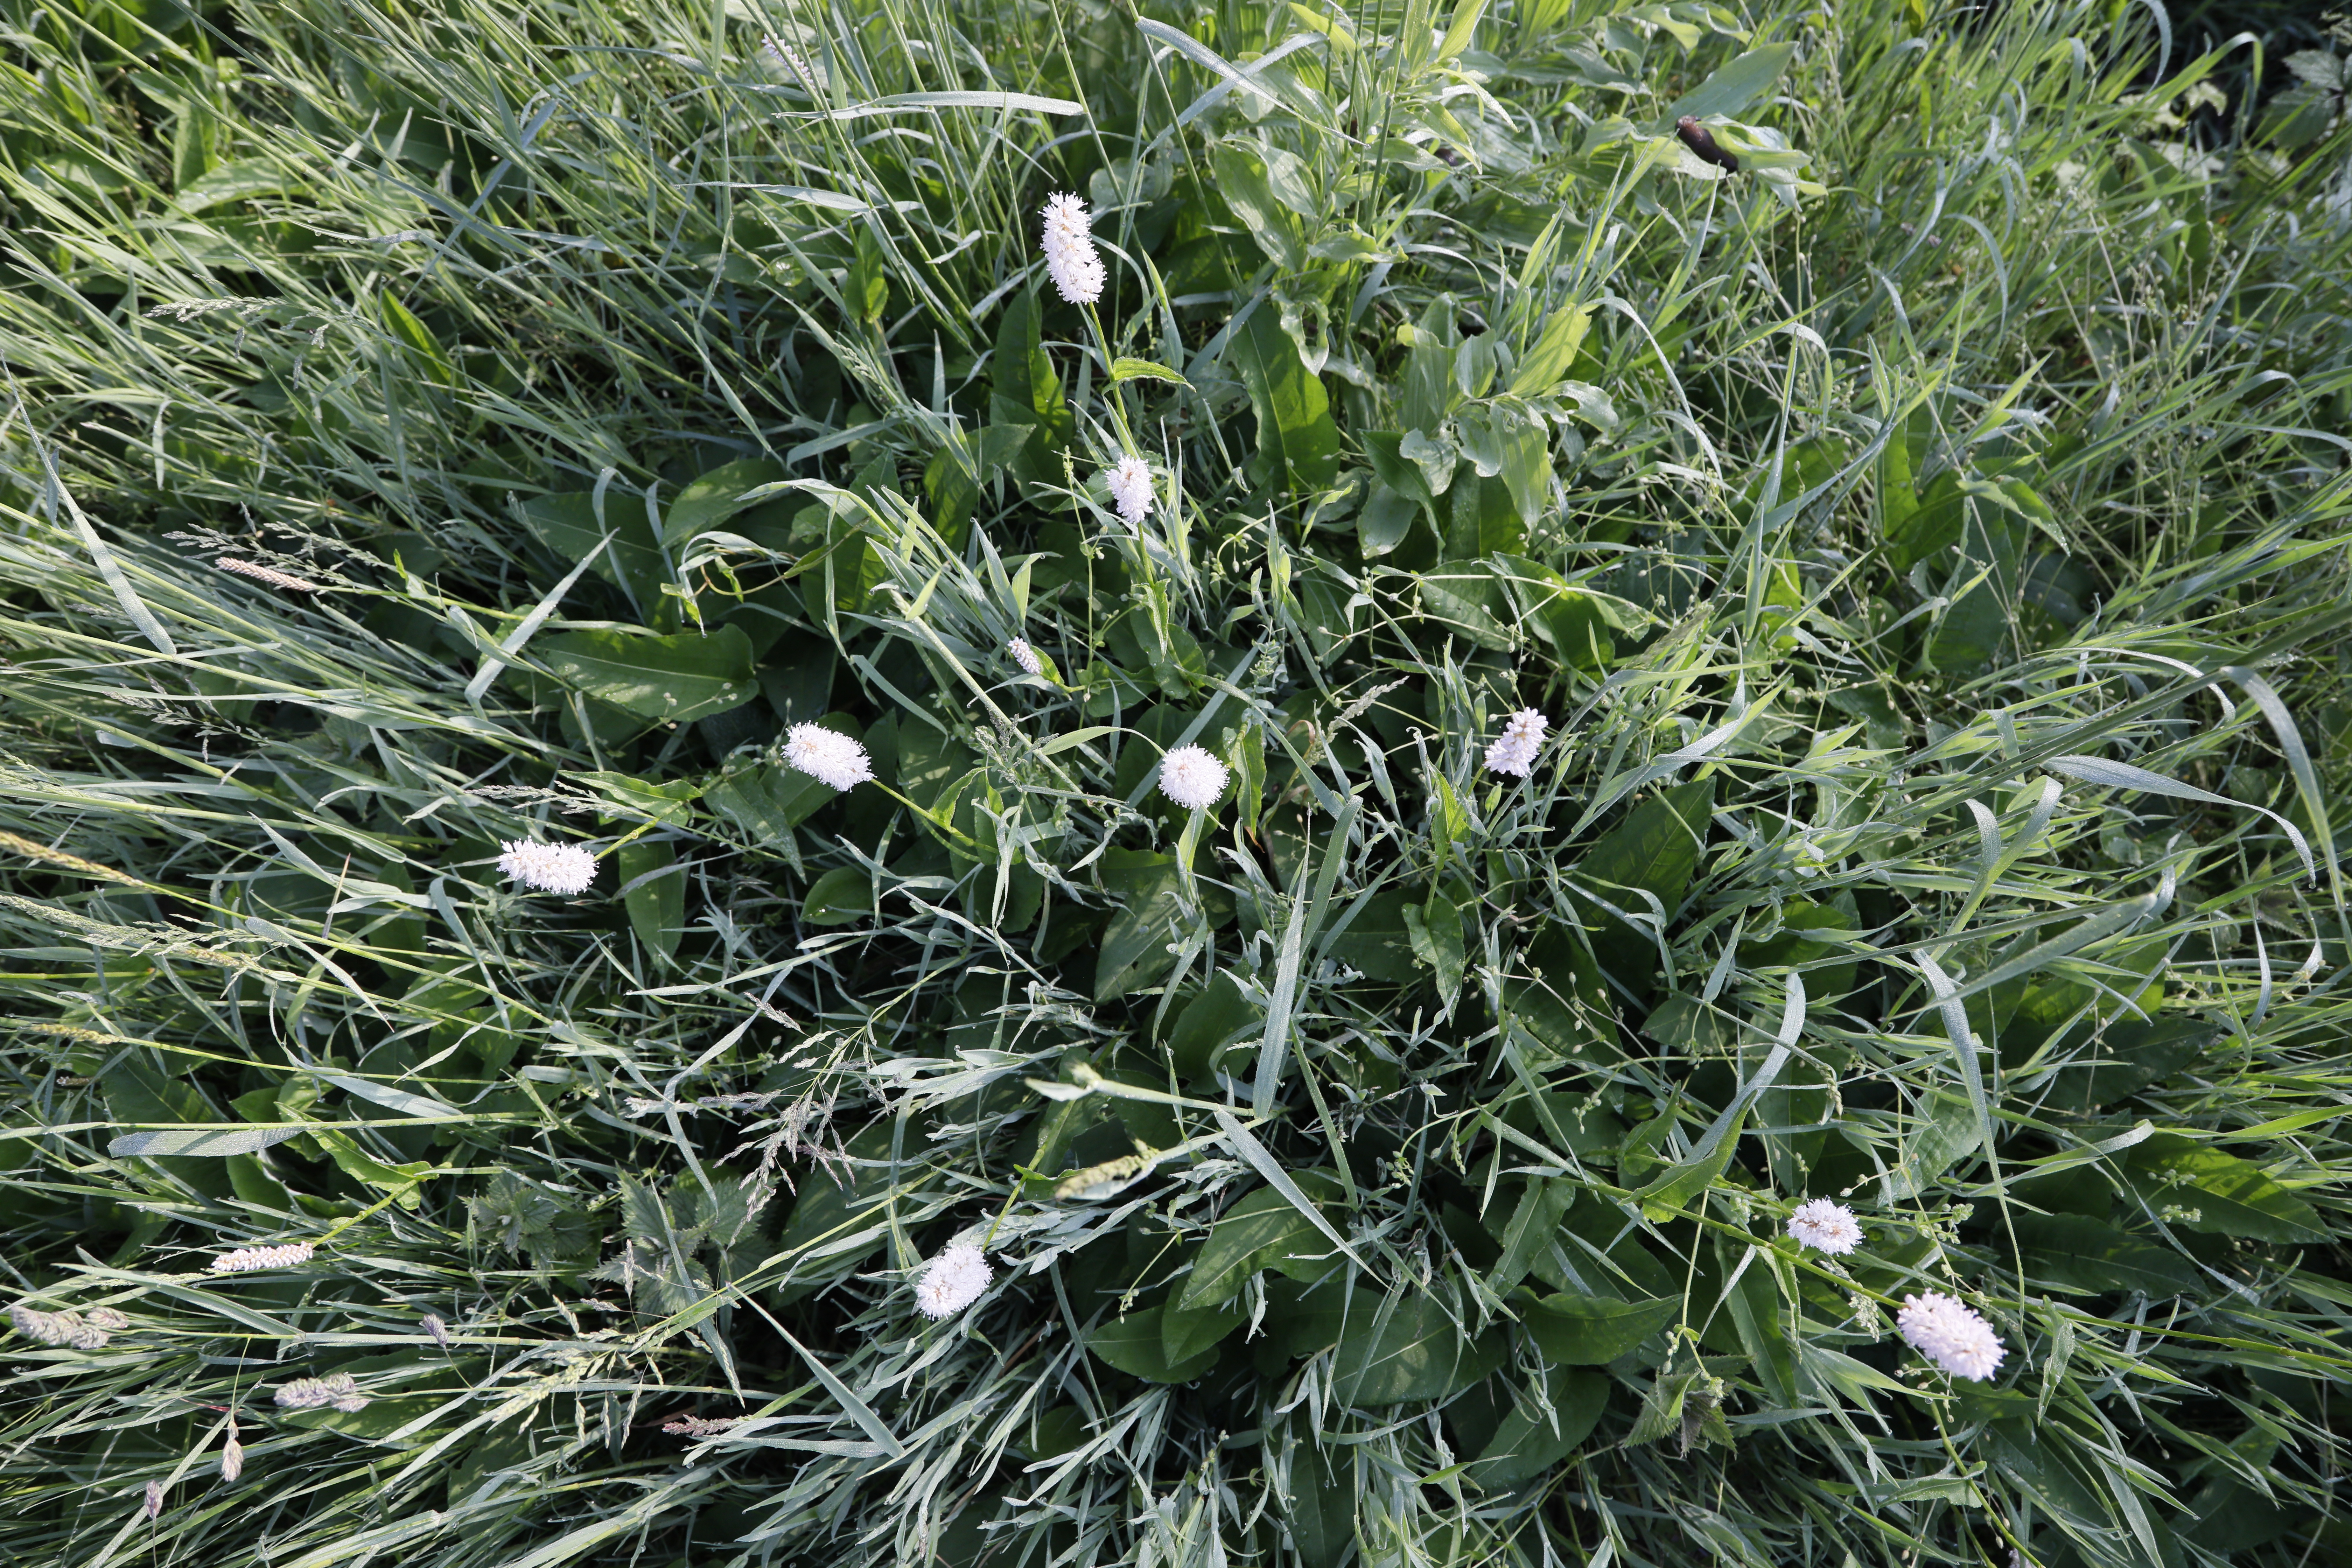
Plant species: Persicaria bistorta